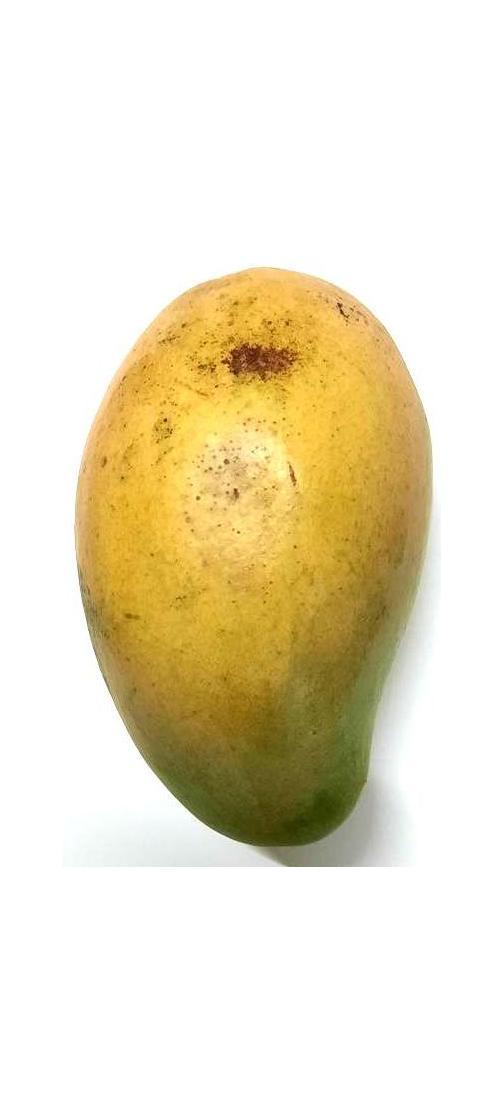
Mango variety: Shada